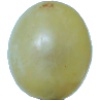
Label: Grape White 1